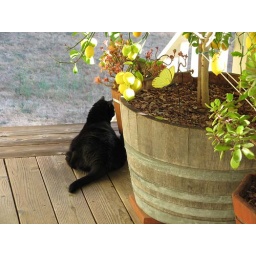
Our cat Rose, looking under the Meyer lemon tree, looking down the stairs from our back porch.